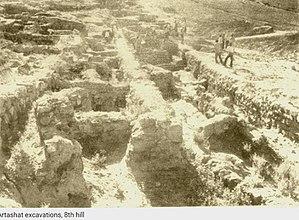
Fouilles du Hill 8 d'Artaxata.
Artaxata ou Artaxate est une ancienne capitale du royaume d'Arménie. La ville était située à l'emplacement de l'actuel village de Lusarat.